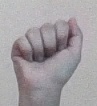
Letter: saad